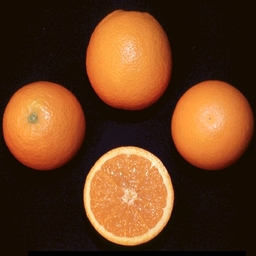
Label: Orange